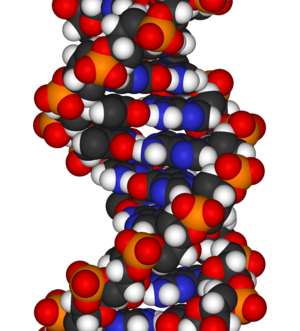
La biochimie est l'étude des réactions chimiques qui se déroulent au sein des êtres vivants, et notamment dans les cellules. La complexité des processus chimiques biologiques est contrôlée à travers la signalisation cellulaire et les transferts d'énergie au cours du métabolisme. Depuis un demi-siècle, la biochimie est parvenue à rendre compte d'un nombre considérable de processus biologiques, au point que pratiquement tous les domaines de la biologie, depuis la botanique jusqu'à la médecine, sont aujourd'hui engagés dans la recherche biochimique, voire biotechnologique. L'objectif principal de la biochimie de nos jours est de comprendre, en intégrant les données obtenues au niveau moléculaire, comment les biomolécules et leurs interactions génèrent les structures et les processus biologiques observés dans les cellules, ouvrant la voie à la compréhension des organismes dans leur ensemble. Dans ce cadre, la chimie supramoléculaire s'intéresse aux complexes moléculaires tels que les organites, qui constituent un niveau d'organisation de la matière vivante intermédiaire entre les molécules et les cellules.